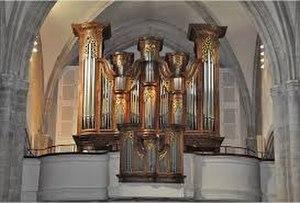
Grand orgue de la cathédrale de Sion (1786)
La cathédrale Notre-Dame de Sion est l’église principale du diocèse de Sion. Elle est dédiée à Marie.